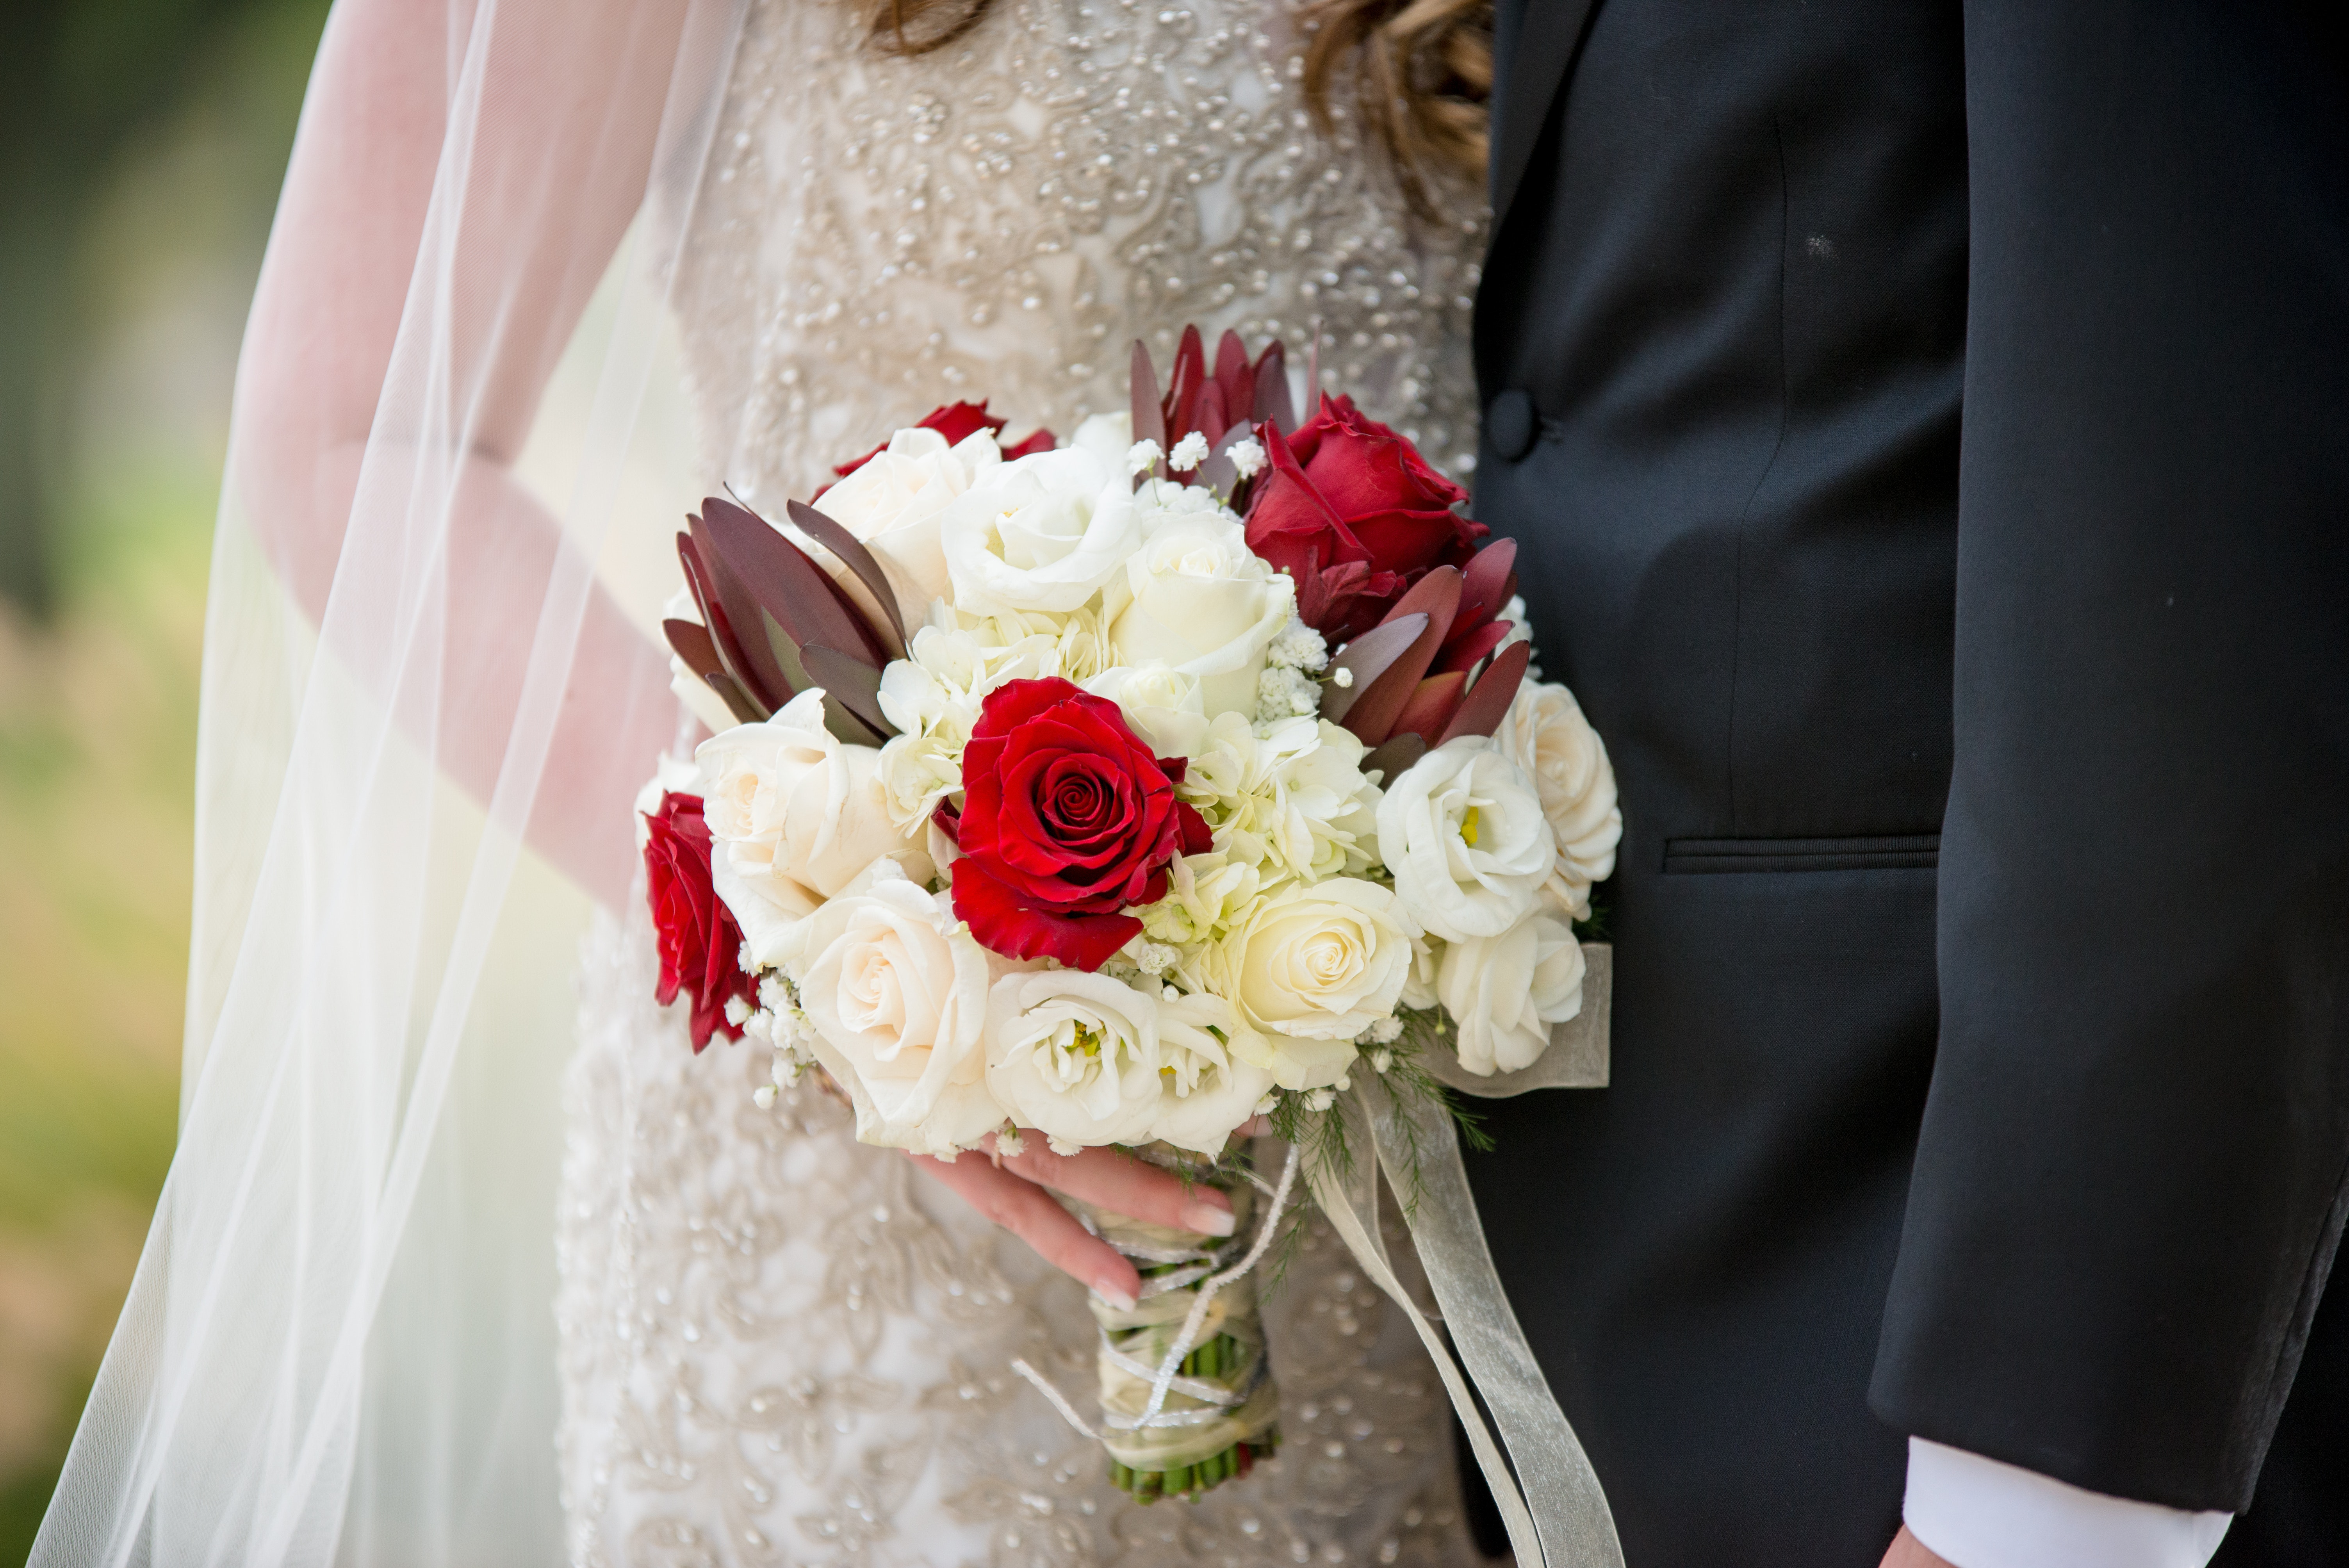
flower, flower bouquet, flower arranging, photograph, bride, floristry, pink, rose family, rose, bridal clothing, gown, wedding, cut flowers, rose order, ceremony, wedding dress, floral design, flowering plant, petal, plant, wedding ceremony supply, garden roses, groom, marriage, romance, veil, centrepiece